Energy in the Australian Capital Territory

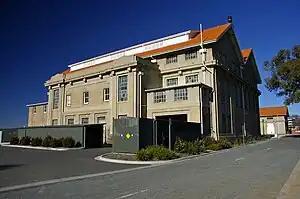
Kingston Powerhouse

Power was first supplied from a thermal plant built in 1913, near the Molonglo River, but this was finally closed in 1957. This was built as a coal-fired thermal power station, but an additional oil fired-generator was also installed at the same site in the post-war period.